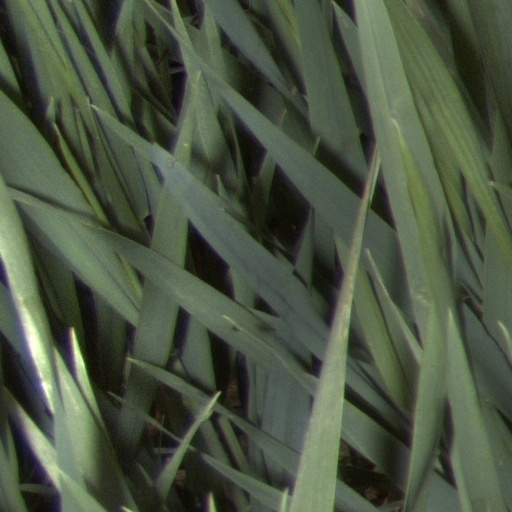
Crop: wheat